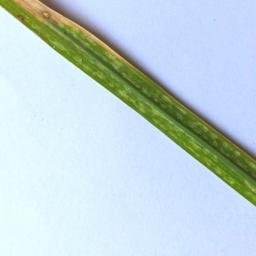
Label: Rice___Leaf_Blast